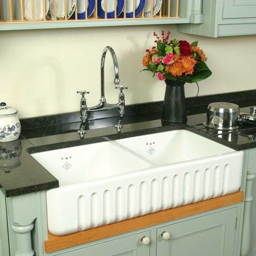
a beautiful ceramic kitchen sink , idea for a traditional home .